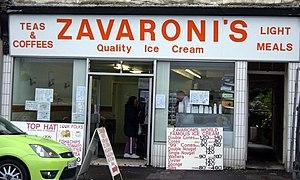
Lena Hilda Zavaroni, née le 4 novembre 1963 et morte le 1ᵉʳ octobre 1999, est une chanteuse écossaise et animatrice d'une émission de télévision. A l'âge de dix ans, avec son album Ma!, elle est la plus jeune personne de l'histoire à avoir un album dans le top dix du UK Albums Chart.